Vâlcan Mountains

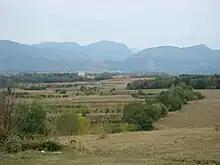
South-Eastern side of Vâlcan Mountains viewed from Lelești

The Vâlcan Mountains are a chain of mountains in the Southern Carpathians in Gorj County, Romania. They are part of the Retezat-Godeanu Mountains group, and run for approximately . The highest point is Oslea Peak at , and the second highest is Straja at . The mountains run the length of the Jiu Valley, and serve as a barrier to entry on the southern side of the valley.